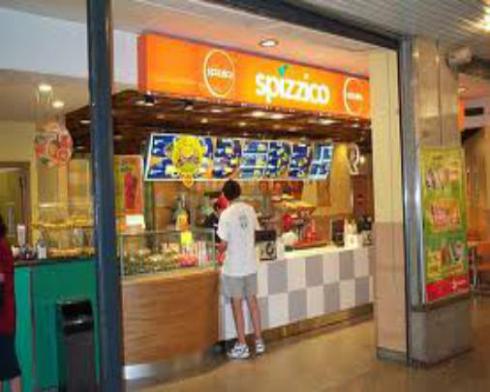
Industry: Food